Lasa eta Zabala

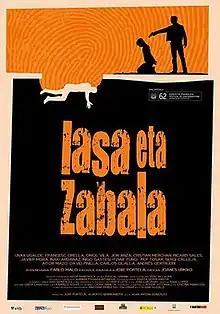
Film poster

Lasa eta Zabala is a 2014 Spanish film directed by Pablo Malo regarding the killing of Lasa and Zabala.